BYD F3DM

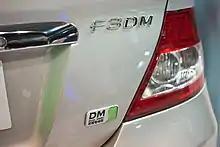
BYD F3M dual mode badging.

Since March 29, 2010, BYD Auto began selling the F3DM to the general public in Shenzhen, Guangdong Province, but only 28 units were sold during the first three months and all were sold to the Shenzhen local government. Among the reasons cited for the slow sales are the lack of infrastructure to charge, the high battery cost, and also the batteries have been reported to be unreliable.